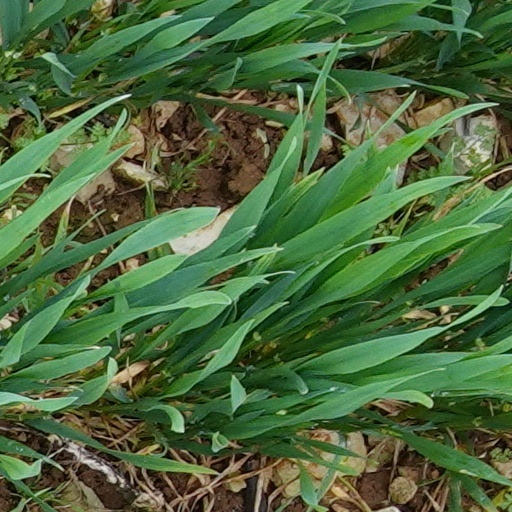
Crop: wheat